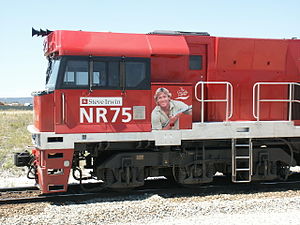
Steve Irwin / Steve Irwins karriere
Et lokomotiv med en påtrykt reklame for Steve Irwins Tv-serie The Crocodile Hunter, fotograferet i 2003.
"Stephen Robert Irwin var en kendt australsk dyreforkæmper. Han var mest kendt for sine naturudsendelser ""The Crocodile Hunter"" på bl.a. Animal Planet og Discovery Channel. Han drev en australsk zoologisk have i Beerwah i Queensland sammen med sin kone Terri Irwin.